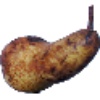
Label: pear_abate